Venetian arsenal, Gouvia

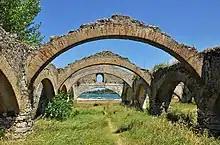
The arches with Gouvia Bay in the background

The Venetian arsenal at Gouvia was a shipyard built by the Republic of Venice during their rule over the island of Corfu. It was located on the west side of what used to be called "Govino Bay", the current location of the modern village of Gouvia.